Samuel Morse

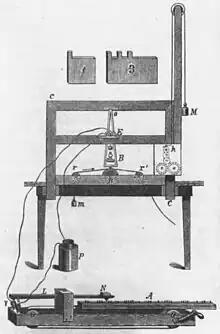
Original Samuel Morse telegraph

While returning by ship from Europe in 1832, Morse encountered Charles Thomas Jackson of Boston, a man who was well schooled in electromagnetism. Witnessing various experiments with Jackson's electromagnet, Morse developed the concept of a single-wire telegraph. He set aside the painting he had been working on, "The Gallery of the Louvre". The original Morse telegraph, submitted with his patent application, is part of the collections of the National Museum of American History at the Smithsonian Institution. In time, the Morse code that he developed would become the primary language of telegraphy in the world. It is still the standard for rhythmic transmission of data.